Kagoshima Bay

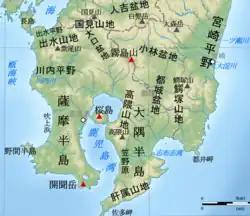
Location of Kagoshima Bay

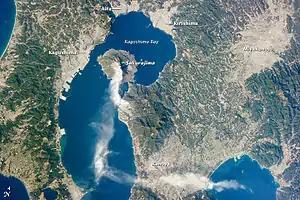
Kagoshima Bay as seen from the International Space Station on January 10, 2013

Kagoshima Bay is on the south coast of the island of Kyūshū. The port city of Kagoshima and its well-protected harbor lie on the bay's western coast, just opposite the former island (now peninsula) of Sakurajima.